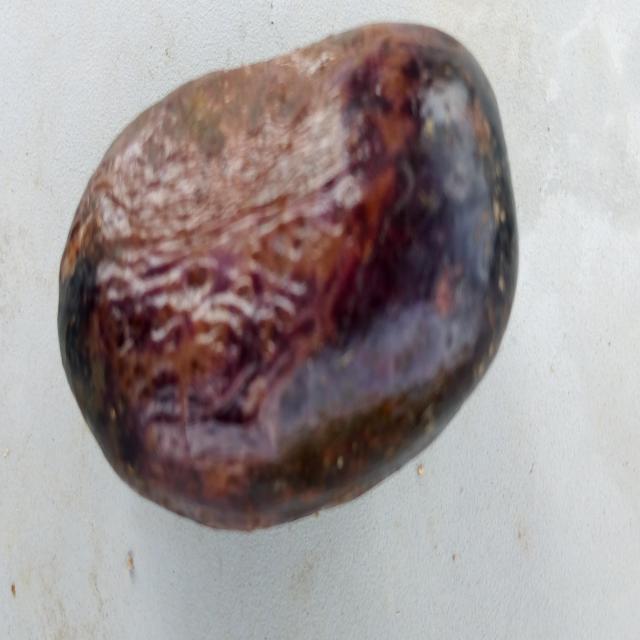
Plum grade: rotten